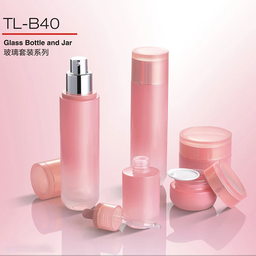
Label: glass